Brazilian tugboat Laurindo Pitta

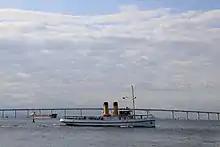
"Laurindo Pitta" during the ceremony of 76 years of the Directorate of Historical Heritage and Documentation of the Navy

Since the restoration, the "Laurindo Pitta" returned to active service as a museum ship. Under the direction of DHHDN, the former tugboat has been used in tours around Guanabara Bay, taking tourists to historical sites and islands in the region. On 30 April 2000, "Laurindo Pitta" participated in the Navy's events to celebrate the 500th anniversary of the discovery of Brazil, together with several other warships from Brazil, South Africa, Argentina, Spain, the United States, the Netherlands, Poland, Portugal, the United Kingdom, Uruguay, and Venezuela. In celebration of her centennial, in 2010, the vessel was presented with the title of Honorary Member of the Classic Yacht Association (CYA), an association of North American enthusiasts interested in promoting and encouraging the restoration and preservation of antique ships. In the 2020s, the museum ship is one of the attractions of the Navy's Cultural Space, serving as a historical source and tour ship for tourists.